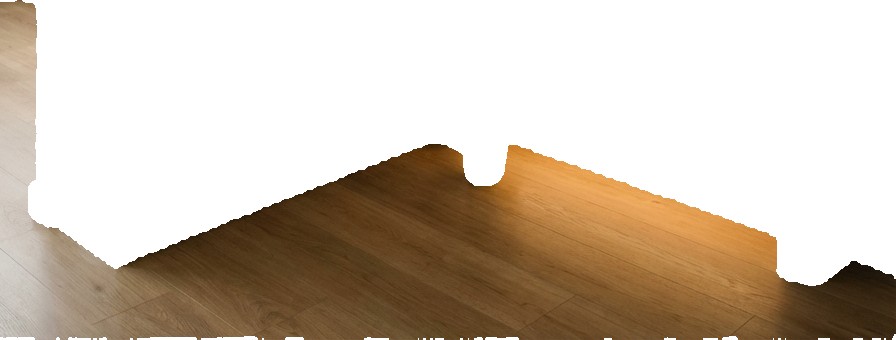
Surface category: floors